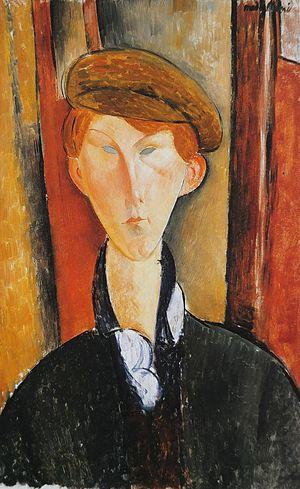
Marc Restellini, né le 24 juin 1964 à Saint-Omer, est un historien de l'art, spécialiste et expert de Modigliani et directeur de musée français. Il est le fondateur de la Pinacothèque de Paris.